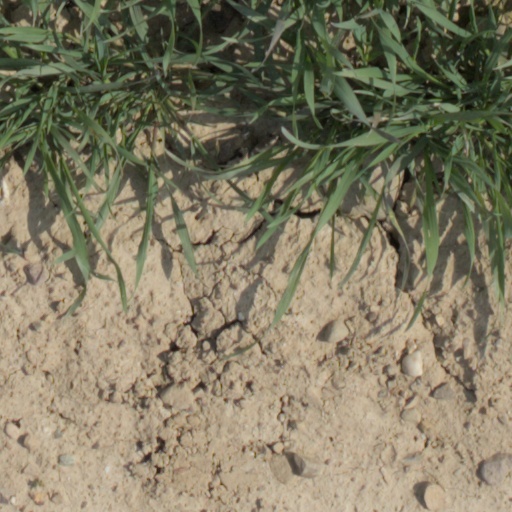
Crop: wheat